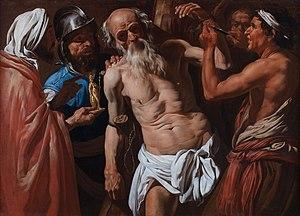
Matthias Stom est un peintre néerlandais, ou peut-être flamand, qui n'est connu que pour les œuvres qu'il produit pendant sa résidence en Italie. Il est influencé par le travail d'autres disciples du Caravage en Italie, en particulier ses disciples néerlandais souvent appelés l'École caravagesque d'Utrecht, ainsi que par Jusepe de Ribera et Pierre Paul Rubens. Il ne partage pas la préférence des autres peintres caravagesquedu Nord pour les scènes de genre humoristiques, et parfois scabreuses, et les allégories décoratives élaborées, mais préfère plutôt les histoires tirées de la Bible. Il travaille dans divers endroits en Italie où il bénéficie du patronage d'institutions religieuses ainsi que de membres éminents de la noblesse.